TOS-1

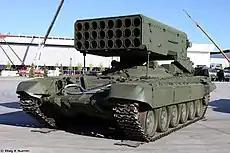
BM-1 - Russian 24-barrel multiple rocket launcher, part of ТОS-1A system

The idea of a heavy short-range MLRS to launch rockets equipped with incendiary and thermobaric warheads arose in the late 1970s. The combat system consisting of the combat vehicle, rockets, and loading vehicle was developed in early 1980s at KBTM in Omsk and was named TOS-1, remaining a secret development for a long time.